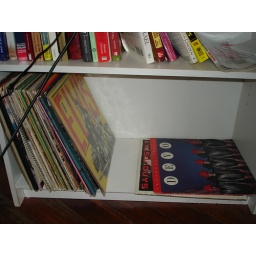
Some records on the book shelf in bedroom 2